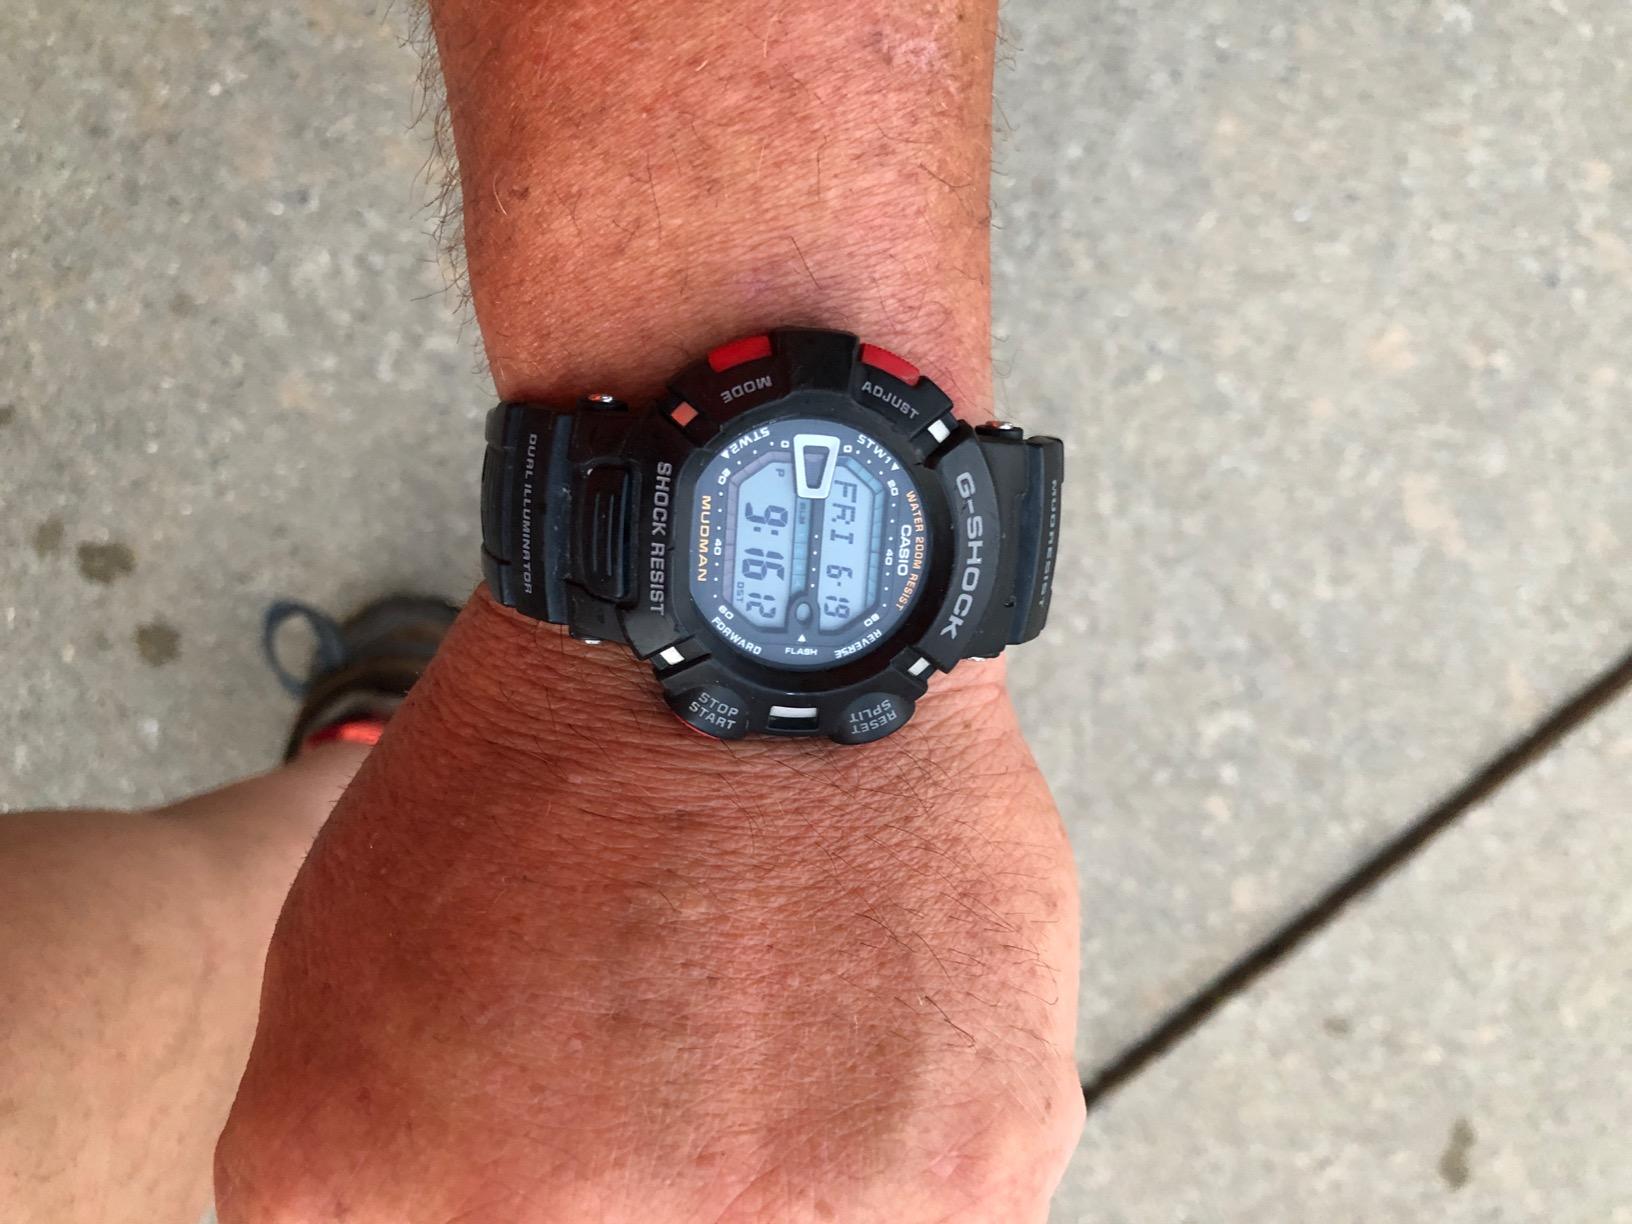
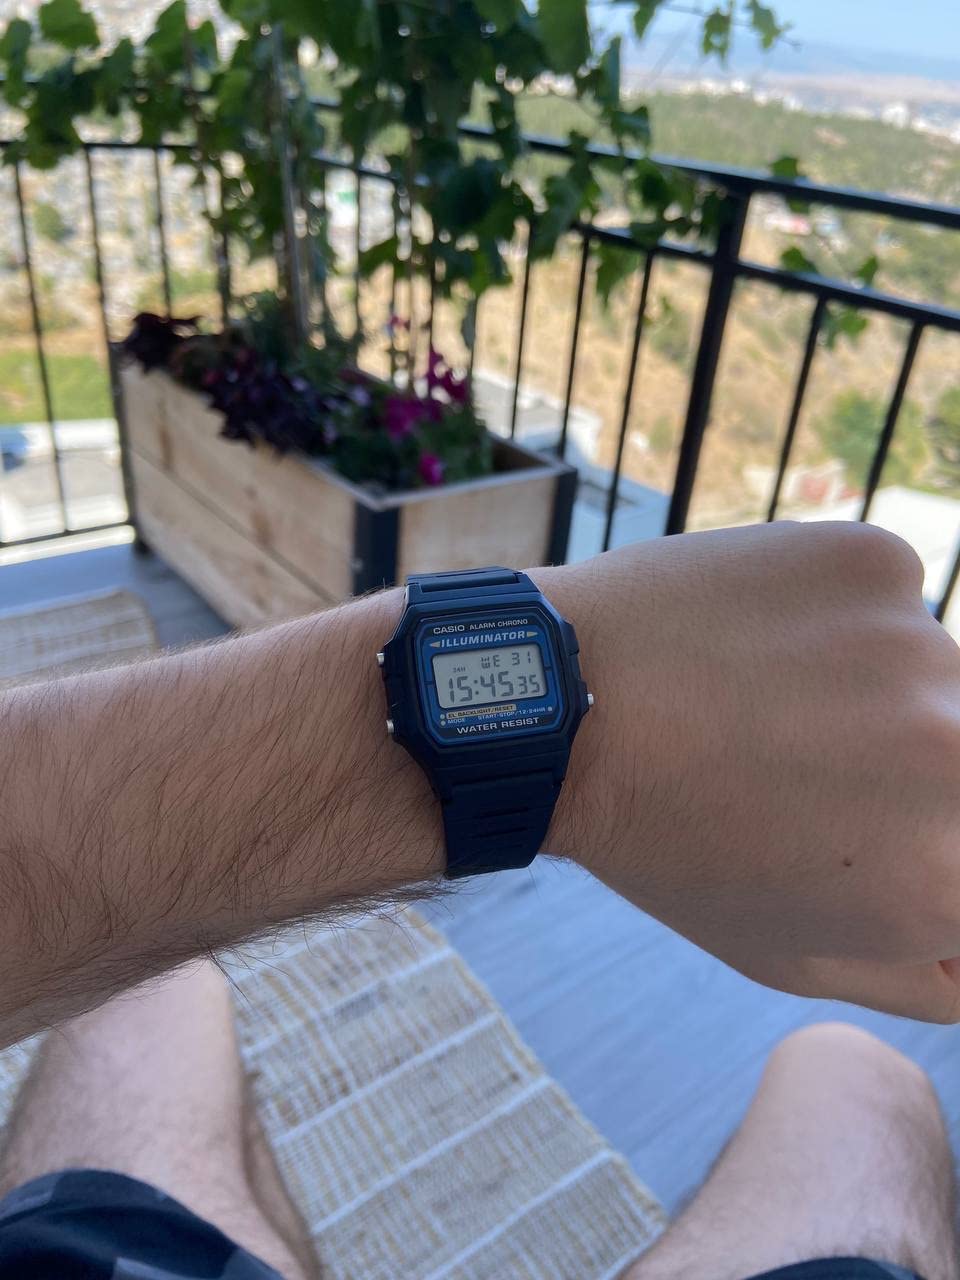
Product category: accessories_watch
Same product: no